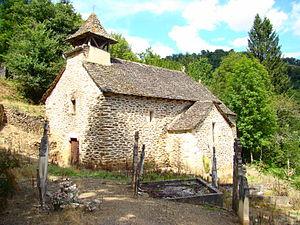
Chapelle pré-romane dont l'origine remonte au XIe siècle - La Salvetat-Peyralès (Aveyron)